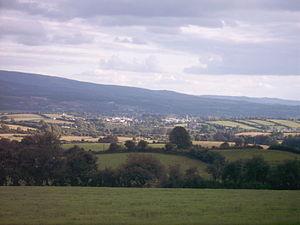
Scarriff ou Scariff, anglicisme de l'irlandais An Scairbh est un village de l'est du comté de Clare en Irlande. Le village est, comme son nom l'indique, un carrefour important dans l'est-Clare, étant situé au sud-ouest du Lough Derg et approximativement à équidistance d'Ennis au sud-ouest, Limerick au sud et Gort sur la route de Galway.